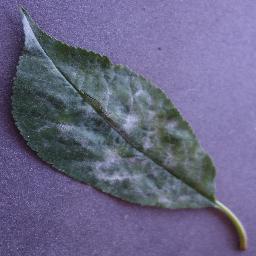
Label: Cherry___Powdery_mildew